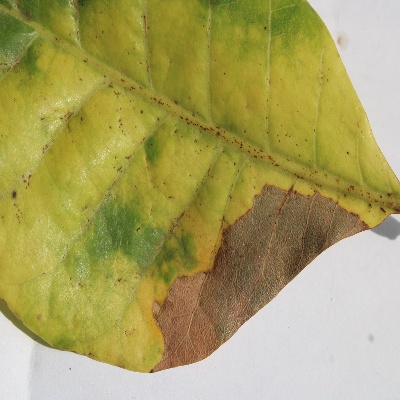
Crop: Cashew
Condition: anthracnose